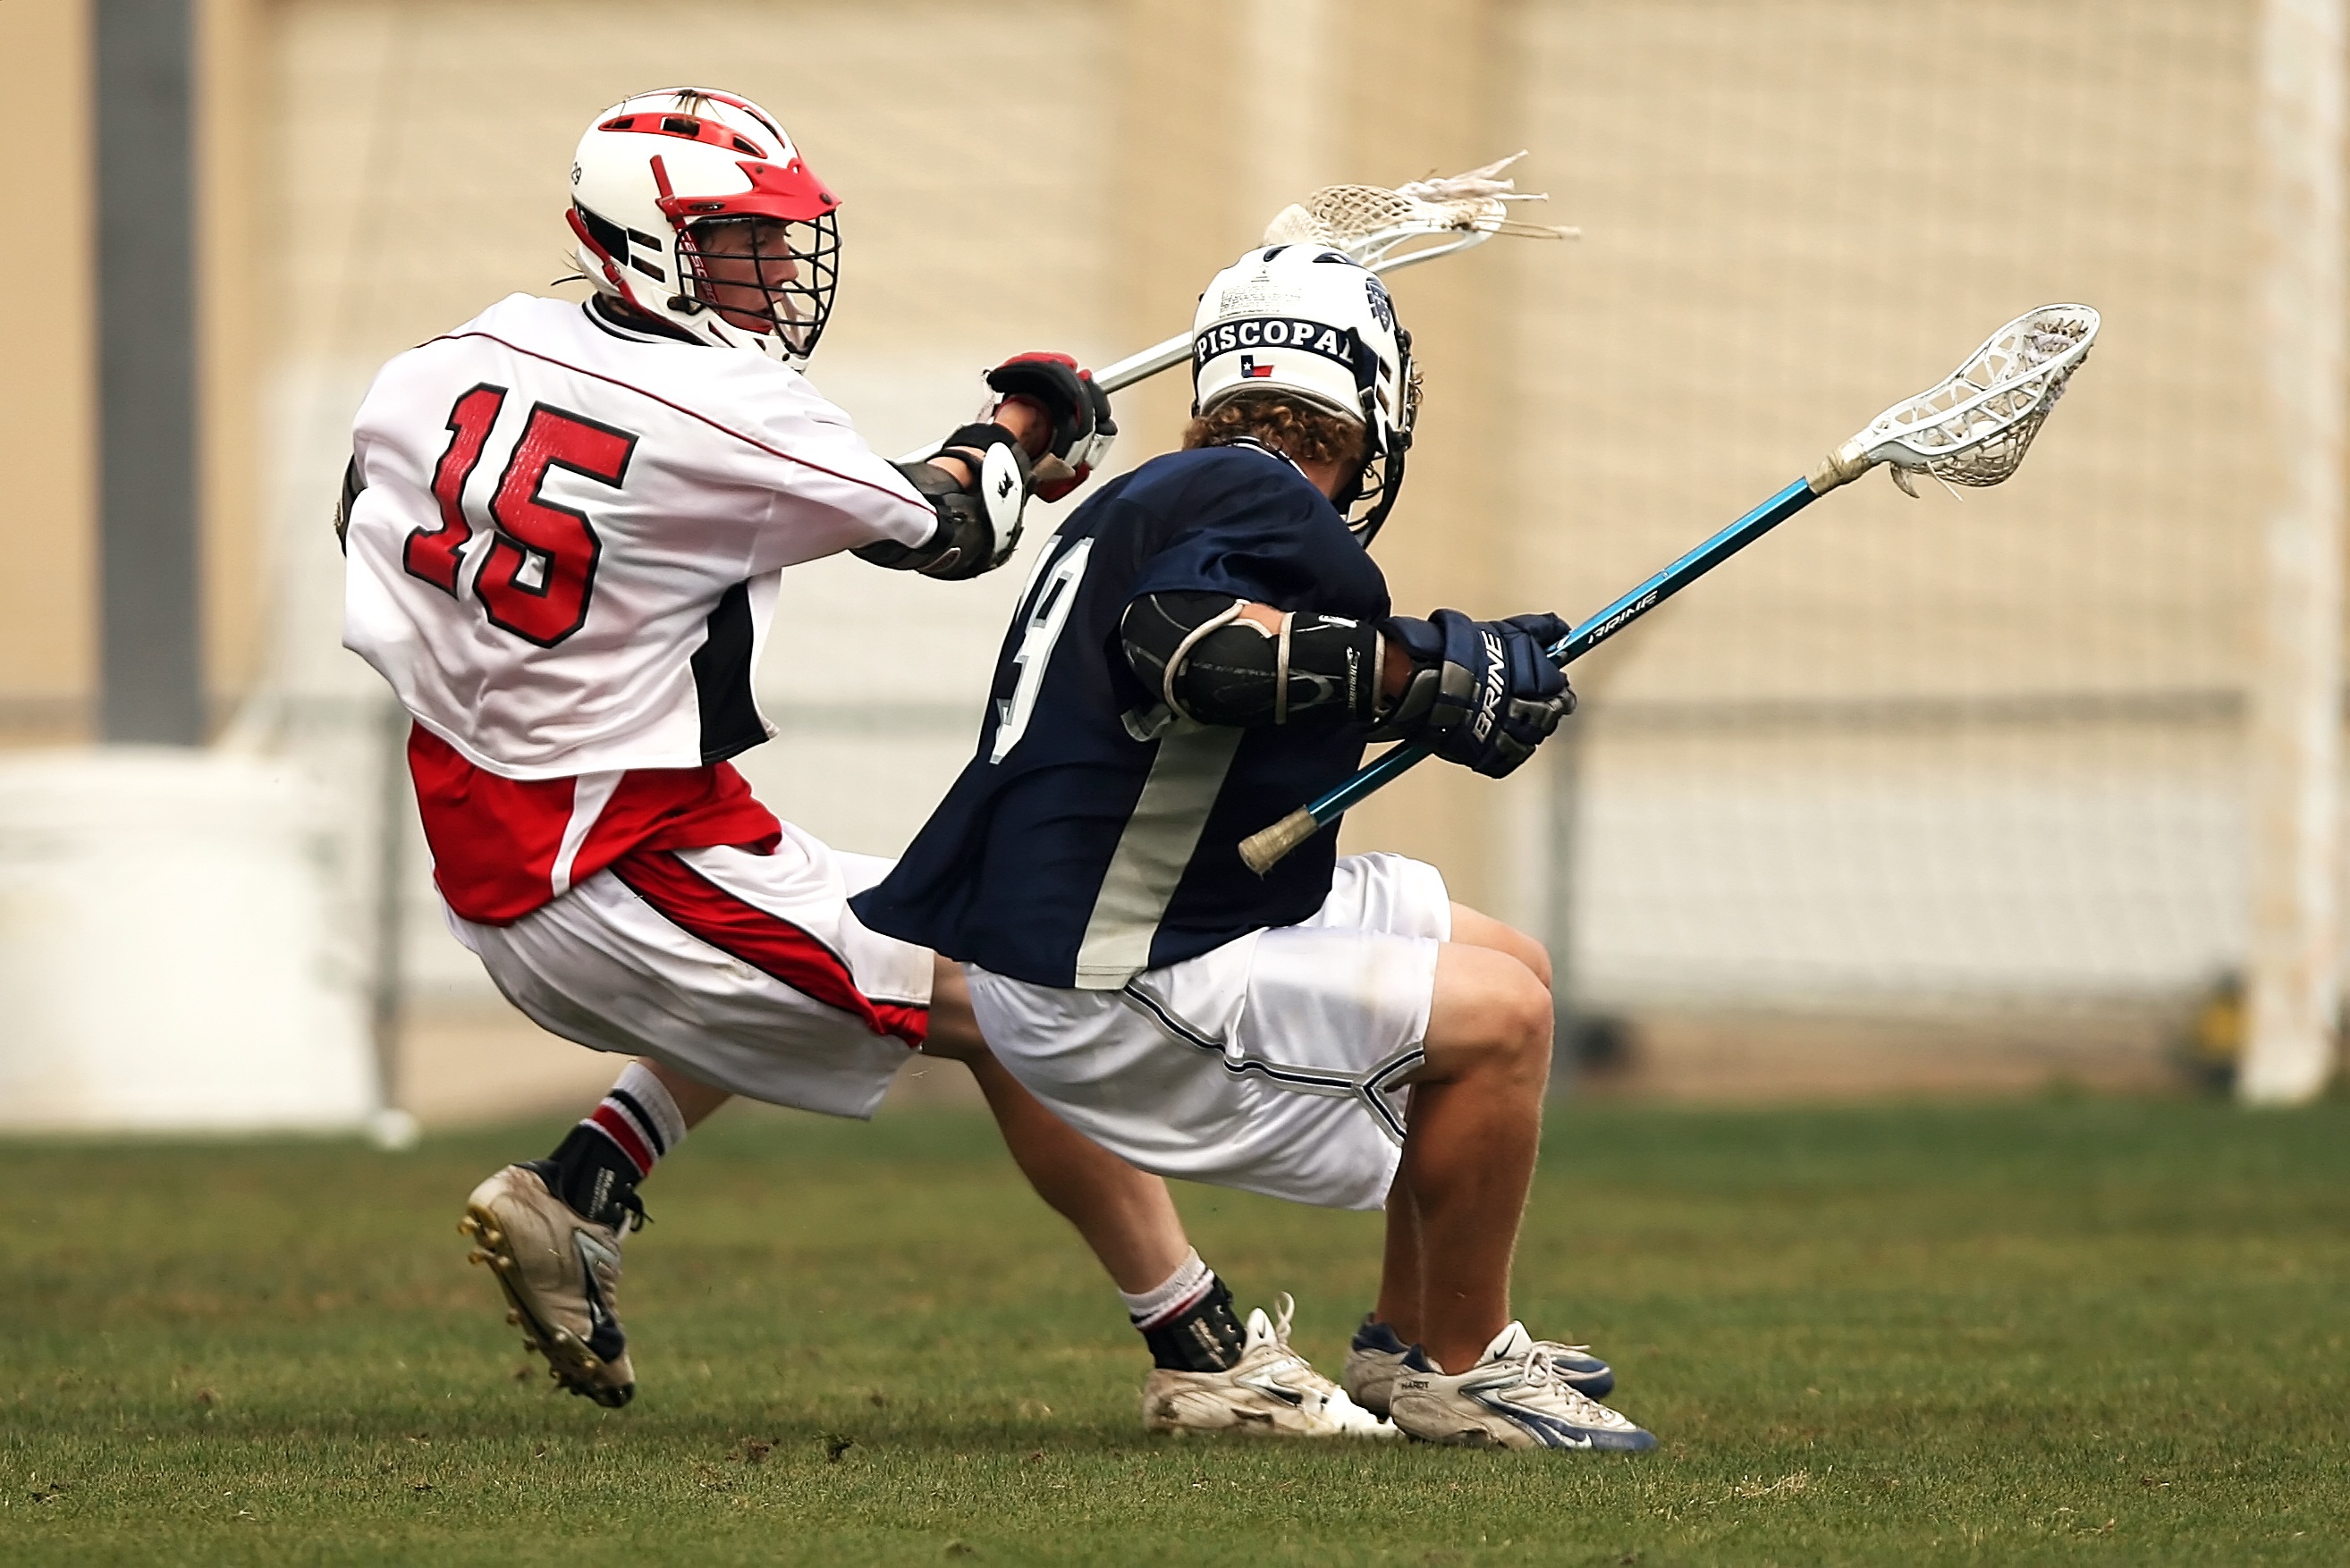
grass, sport, field, game, male, young, action, player, teenager, outdoors, competition, sports, helmet, net, school, athlete, stick, tackle, lax, ball game, lacrosse, team sport, action photo, stick and ball games, box lacrosse, stick and ball sports, women's lacrosse